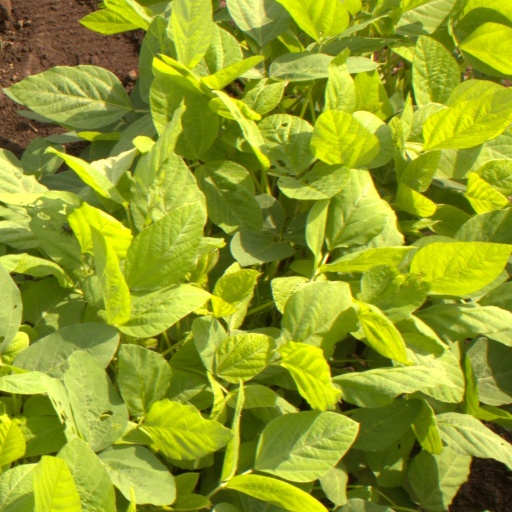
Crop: soybean